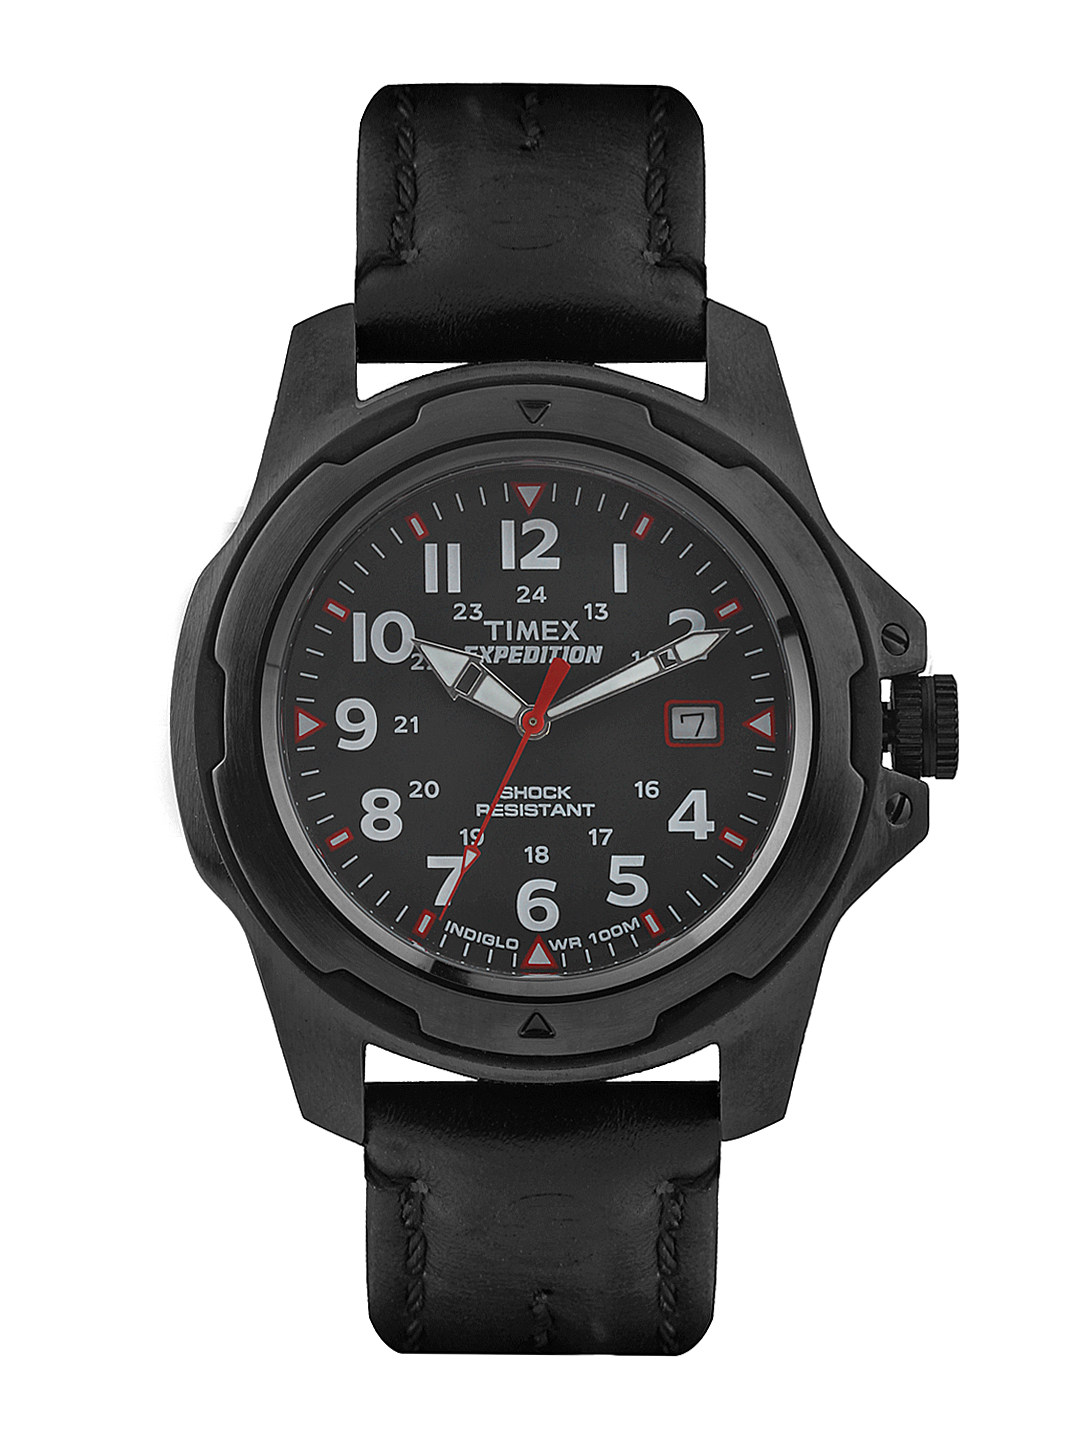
Timex Expedition Men Black Dial Watch
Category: Accessories / Watches / Watches
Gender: Men
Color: Charcoal
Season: Winter 2016
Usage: Smart Casual